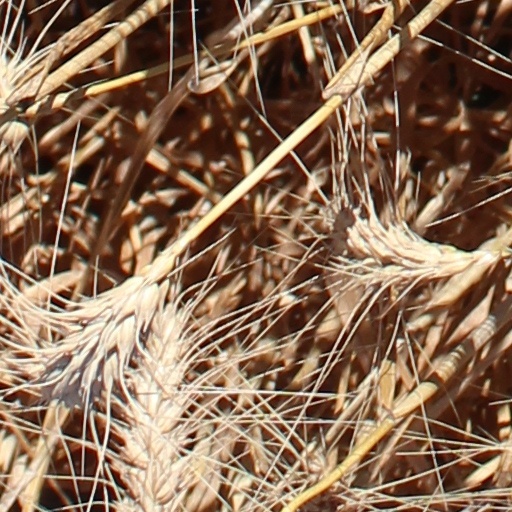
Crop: wheat